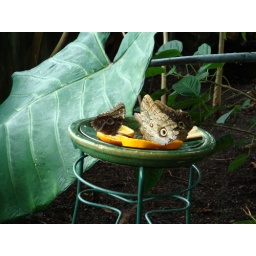
in the butterfly house at the Tennessee Aquarium, Chattanooga